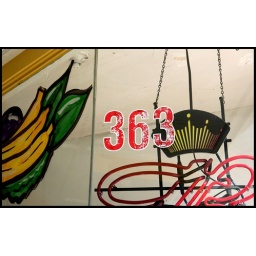
Fruit painting, street number, beer sign in window of snack shop on E. Main Street in Ventura, California.IMG_1285cf